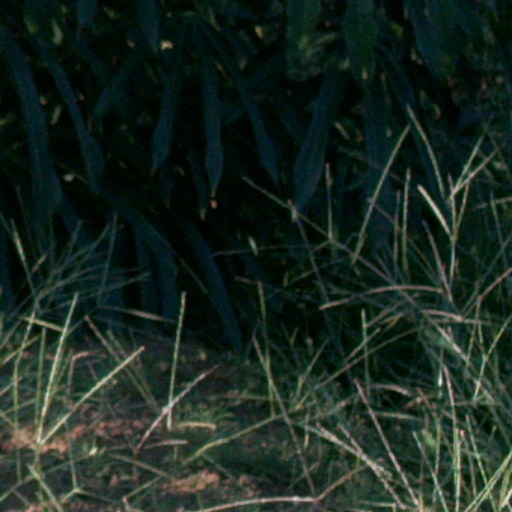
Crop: cassava